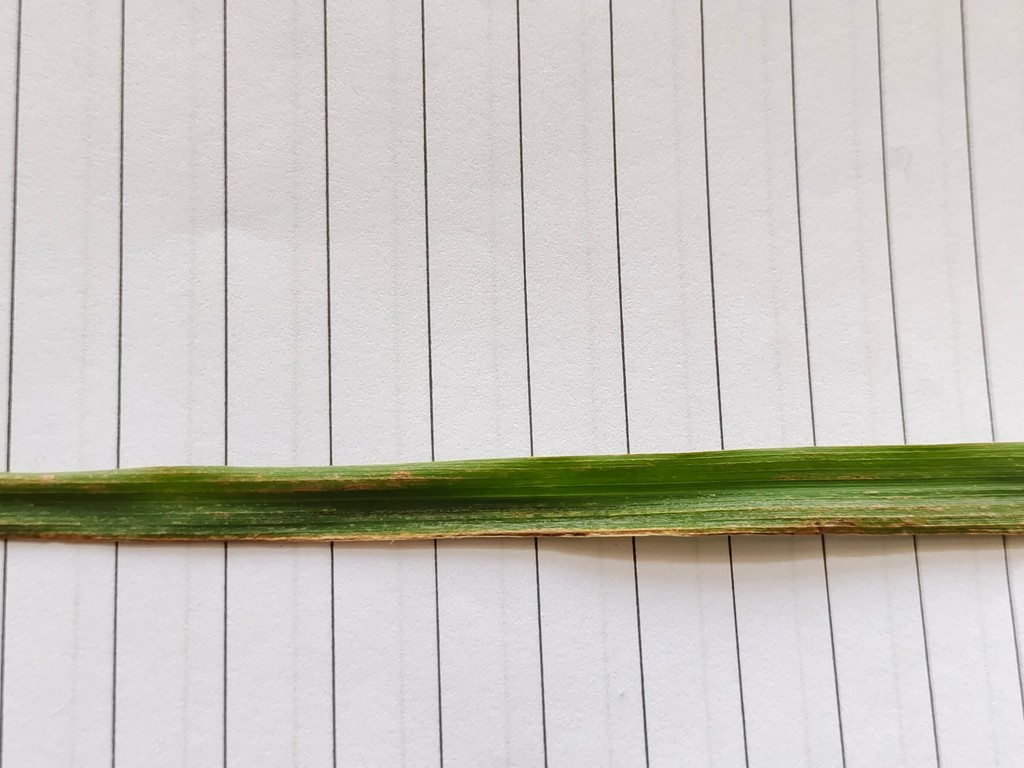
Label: Unhealthy